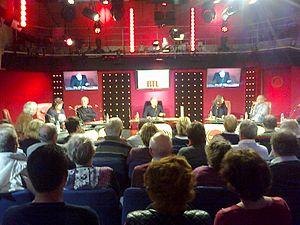
Enregistrement de l'émission de radio ""Les grosses têtes"" avec, de gauche à droite, Jean-Jacques Peroni, Michèle Bernier, Philippe Geluck, Laurent Ruquier, Cristiana Reali et Laurent Baffie."
Les Grosses Têtes est une émission humoristique et culturelle diffusée sur RTL, créée par Roger Krecher et Jean Farran, directeur des programmes de RTL en 1977.